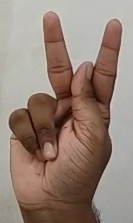
ASL sign: K